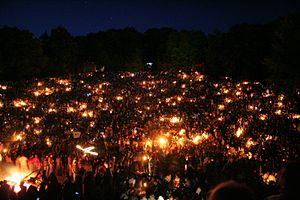
Heidelberg est une ville située sur les deux rives du Neckar, dans le Land de Bade-Wurtemberg au sud-ouest de l'Allemagne. Elle fait partie de la région densément peuplée de l'aire urbaine Rhin-Neckar. Avec ses 150 000 habitants au 31 décembre 2012, l'ancienne capitale du palatinat du Rhin est la cinquième ville du Land par sa population, après Stuttgart, Mannheim, Karlsruhe et Fribourg-en-Brisgau.